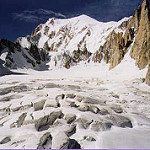
Scene: Outdoor